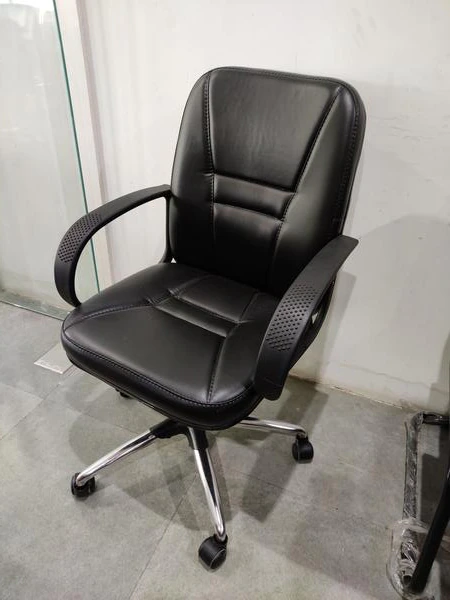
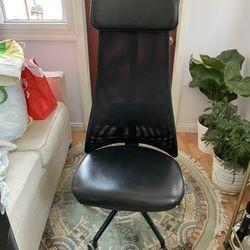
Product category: items_chair
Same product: no